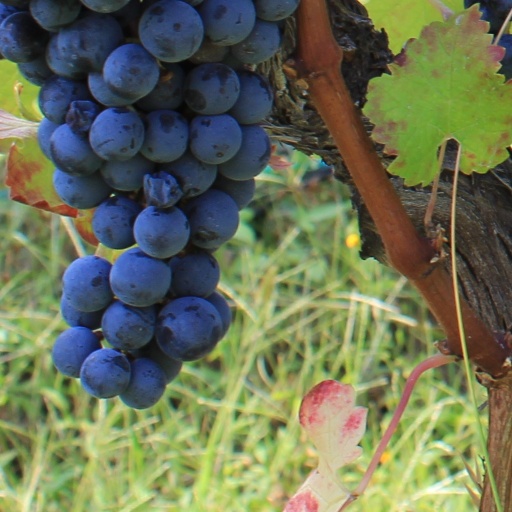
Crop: grape